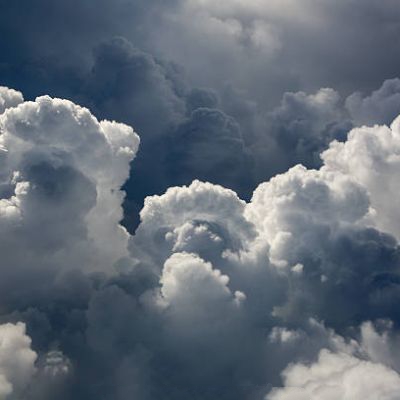
Cloud type: Cumulus (Cu)